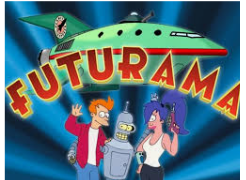
Portrait style: Cartoon Portrait